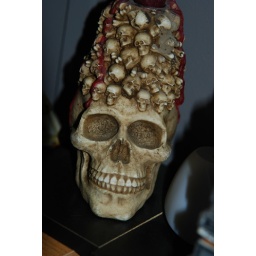
this year we had a red candle burning in it